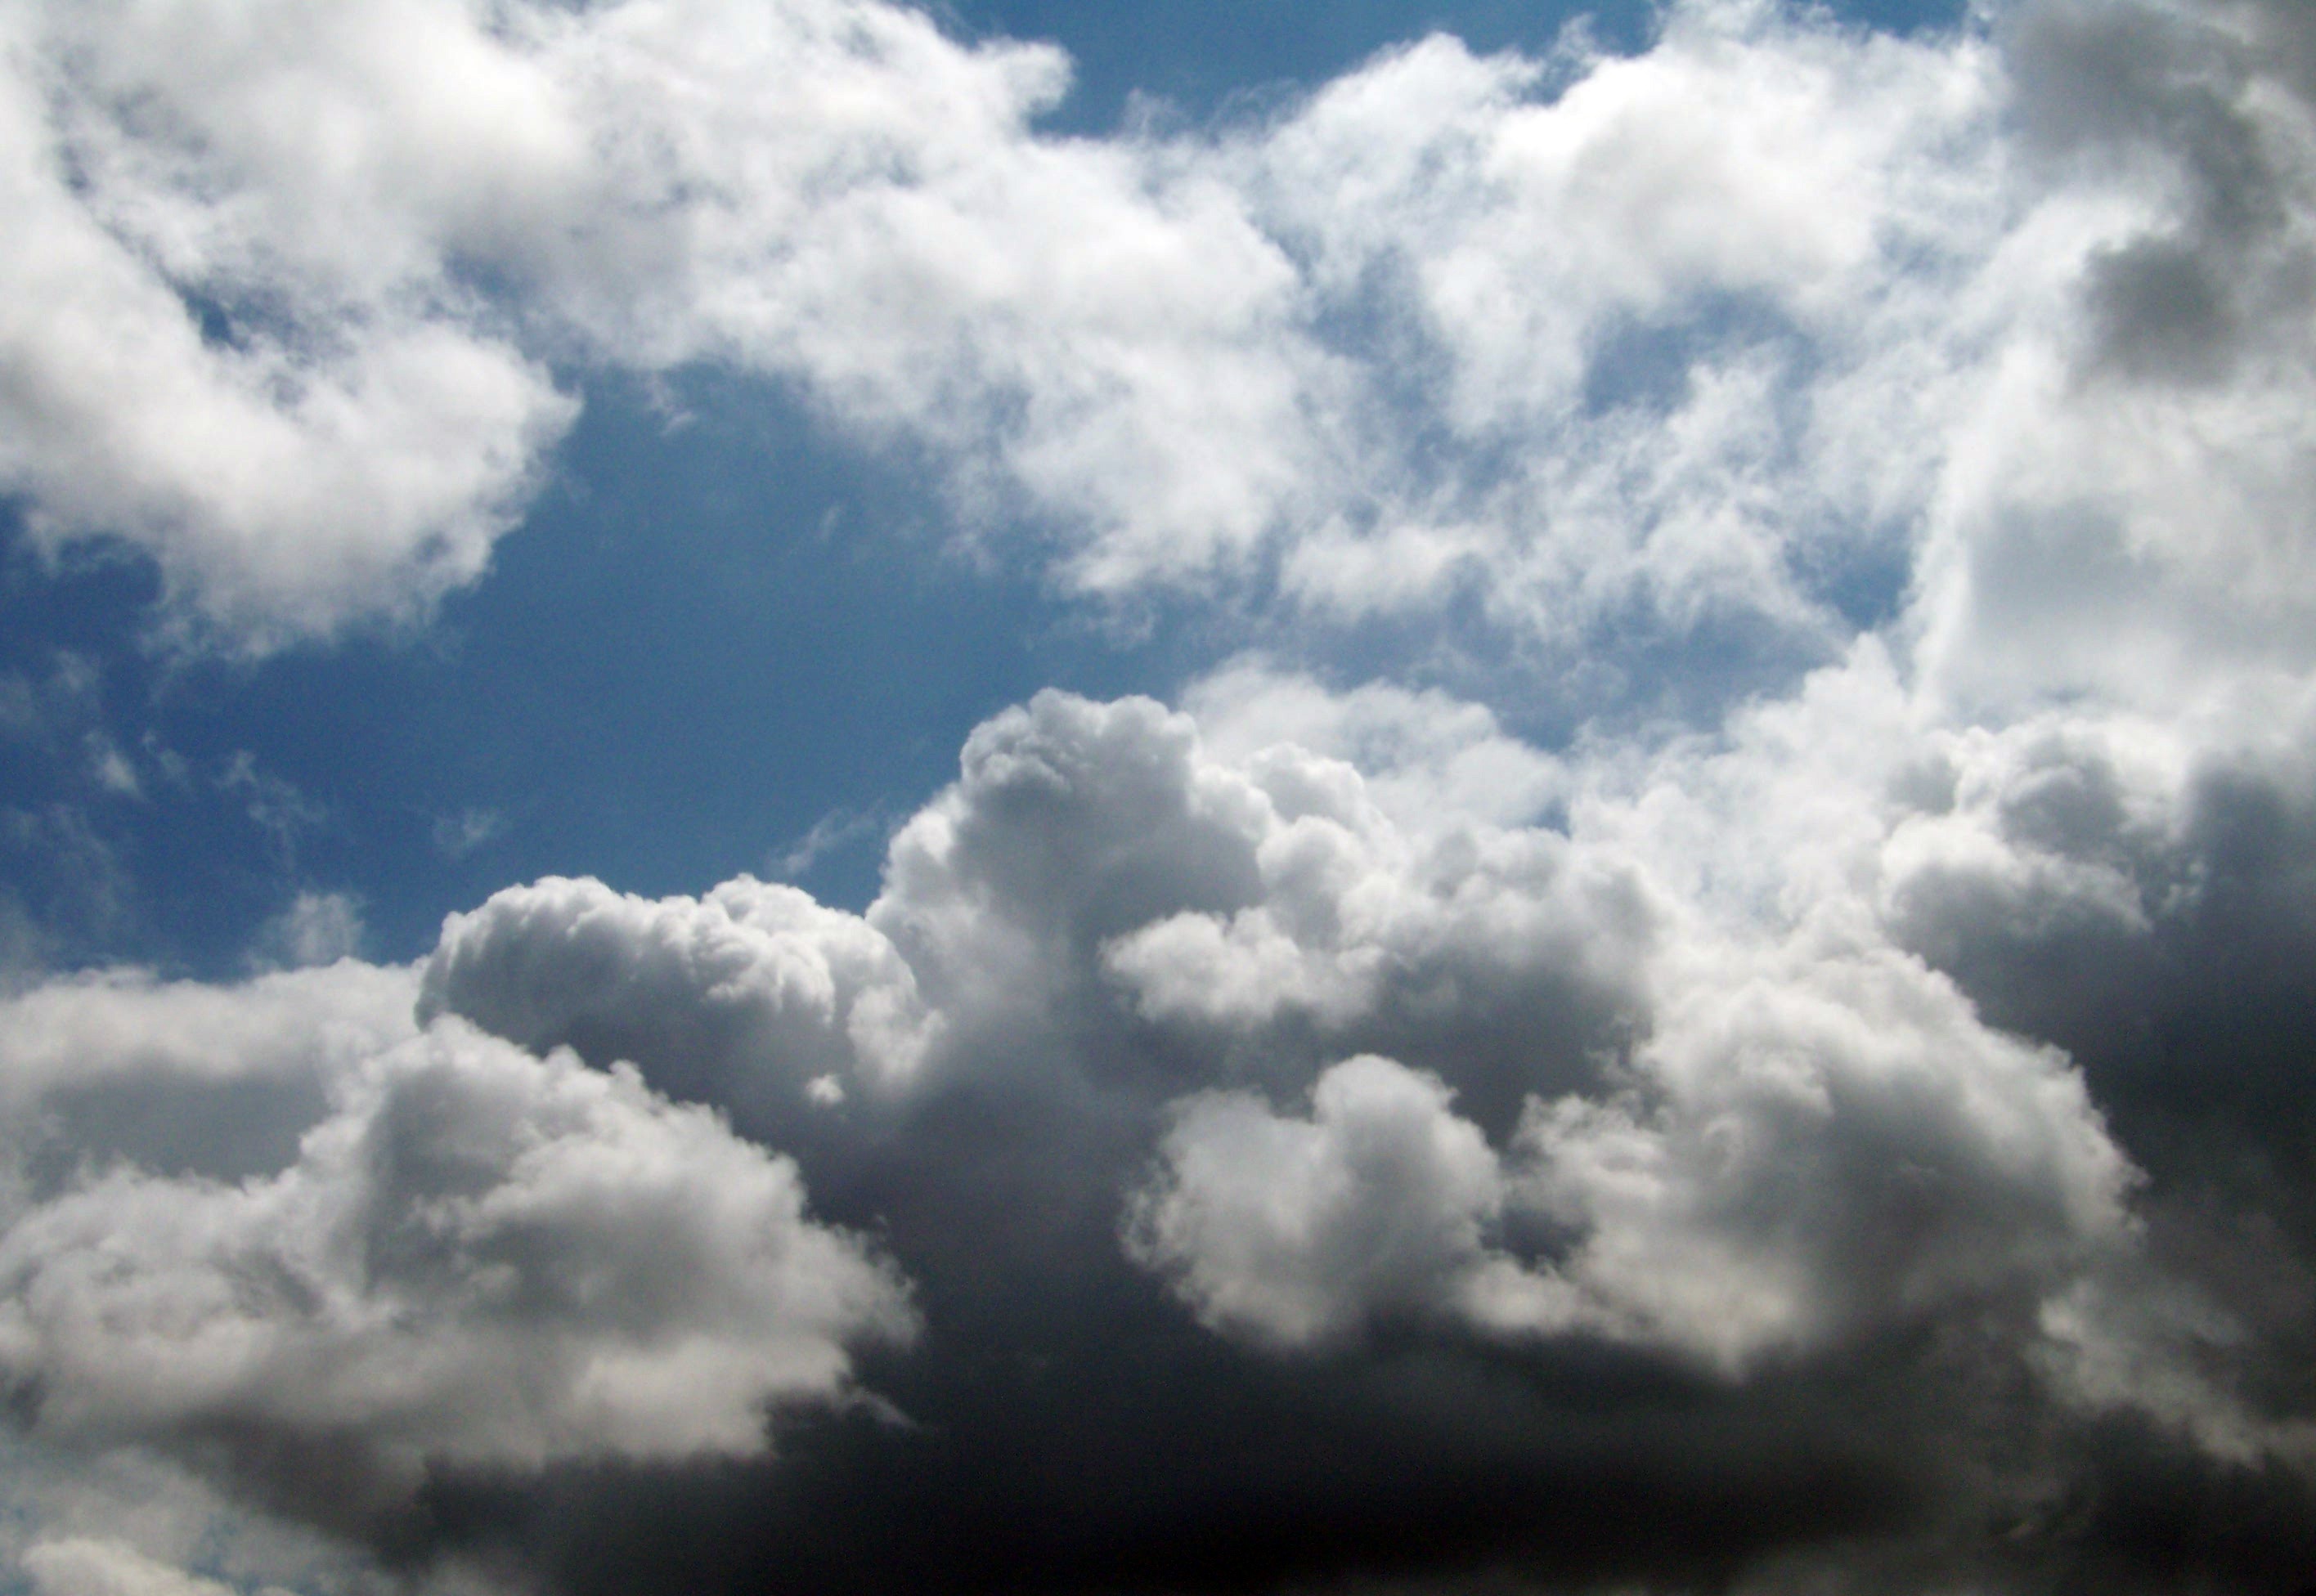
cloud, sky, sunlight, rain, atmosphere, daytime, weather, cumulus, blue, clouds, climate, meteorology, weather phenomenon, meteorological phenomenon